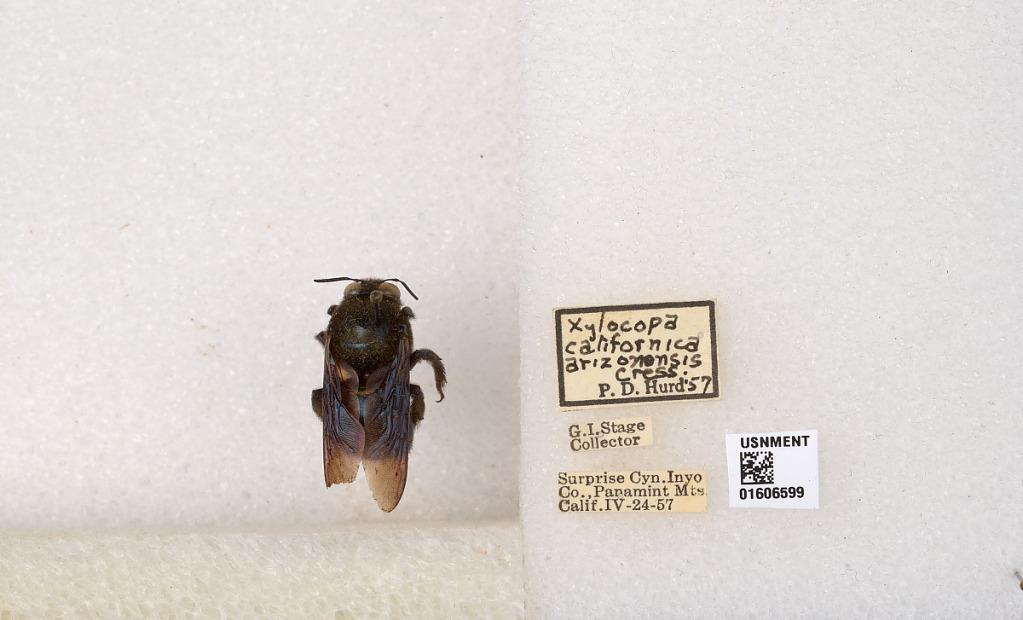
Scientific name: Xylocopa (Xylocopoides) californica arizonensis Cresson
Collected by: G. Stage
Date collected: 1957-4-24
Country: United States
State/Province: California
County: Inyo
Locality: Surprise Canyon, Panamint Mountains
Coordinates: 36.1005, -117.201
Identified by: Hurd, P. D.